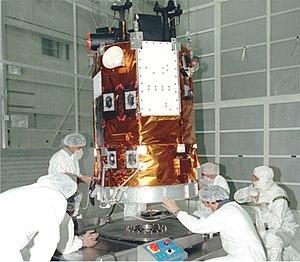
SAC-C est un satellite d'observation de la Terre argentin dont l'objectif principal est l'étude des conditions et de la dynamique de l'environnement et de la biosphère terrestre et marine. L'instrument principal est un scanner multi spectral développé par l'agence spatiale argentine. Ce micro satellite d'environ 500 kg emporte également plusieurs charges utiles fournies par la NASA et d'autres agences spatiales. Il est lancé le 21 novembre 2000 par une fusée Delta II. Sa mission d'une durée prévue de 4 ans s'achève en 2013.